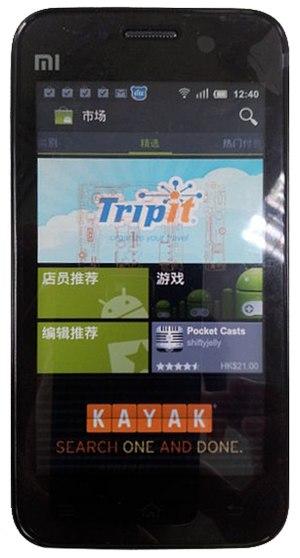
Xiaomi Mi est le premier téléphone Android de Xiaomi.